Maserati Coupé

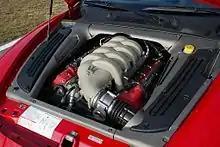
The 4.2-litre Ferrari-Maserati F136 R V8 Engine

The Maserati Spyder is a soft-top convertible and features a top that is electronically operated by a pushbutton on the center console. The top automatically stows beneath a hard cover that sits flush with the body in front of the boot. Both deployment and stowage of the top takes about 30 seconds. Arch-type roll bars are provided behind each seat. The Spyder's wheelbase is shorter than the Coupé's. Overall length is , width , and height . Curb weight is .